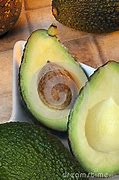
Label: Avocado